Oman Football Association

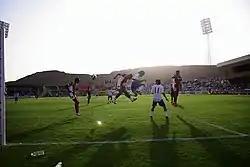
Oman plays against Japan in the qualifying rounds for the 2010 FIFA World Cup

The first football club of the Sultanate (documented as such) was the Maqboul Club, founded in 1942, known today as the Oman Club. In the 1970s, Qaboos bin Said al Said favored the development of sports events and associations, which led in 1978 to the creation of the Omani Football Association with Sayyid / Haitham bin Tariq Al Said (Minister of National Heritage and Culture and in 2020, the successor to Qaboos as Sultan) as its first president. In its first year of operations, the Association became a member of the Union of Arab Football Associations and of FIFA, and joined the Asian Football Federation in 1980.